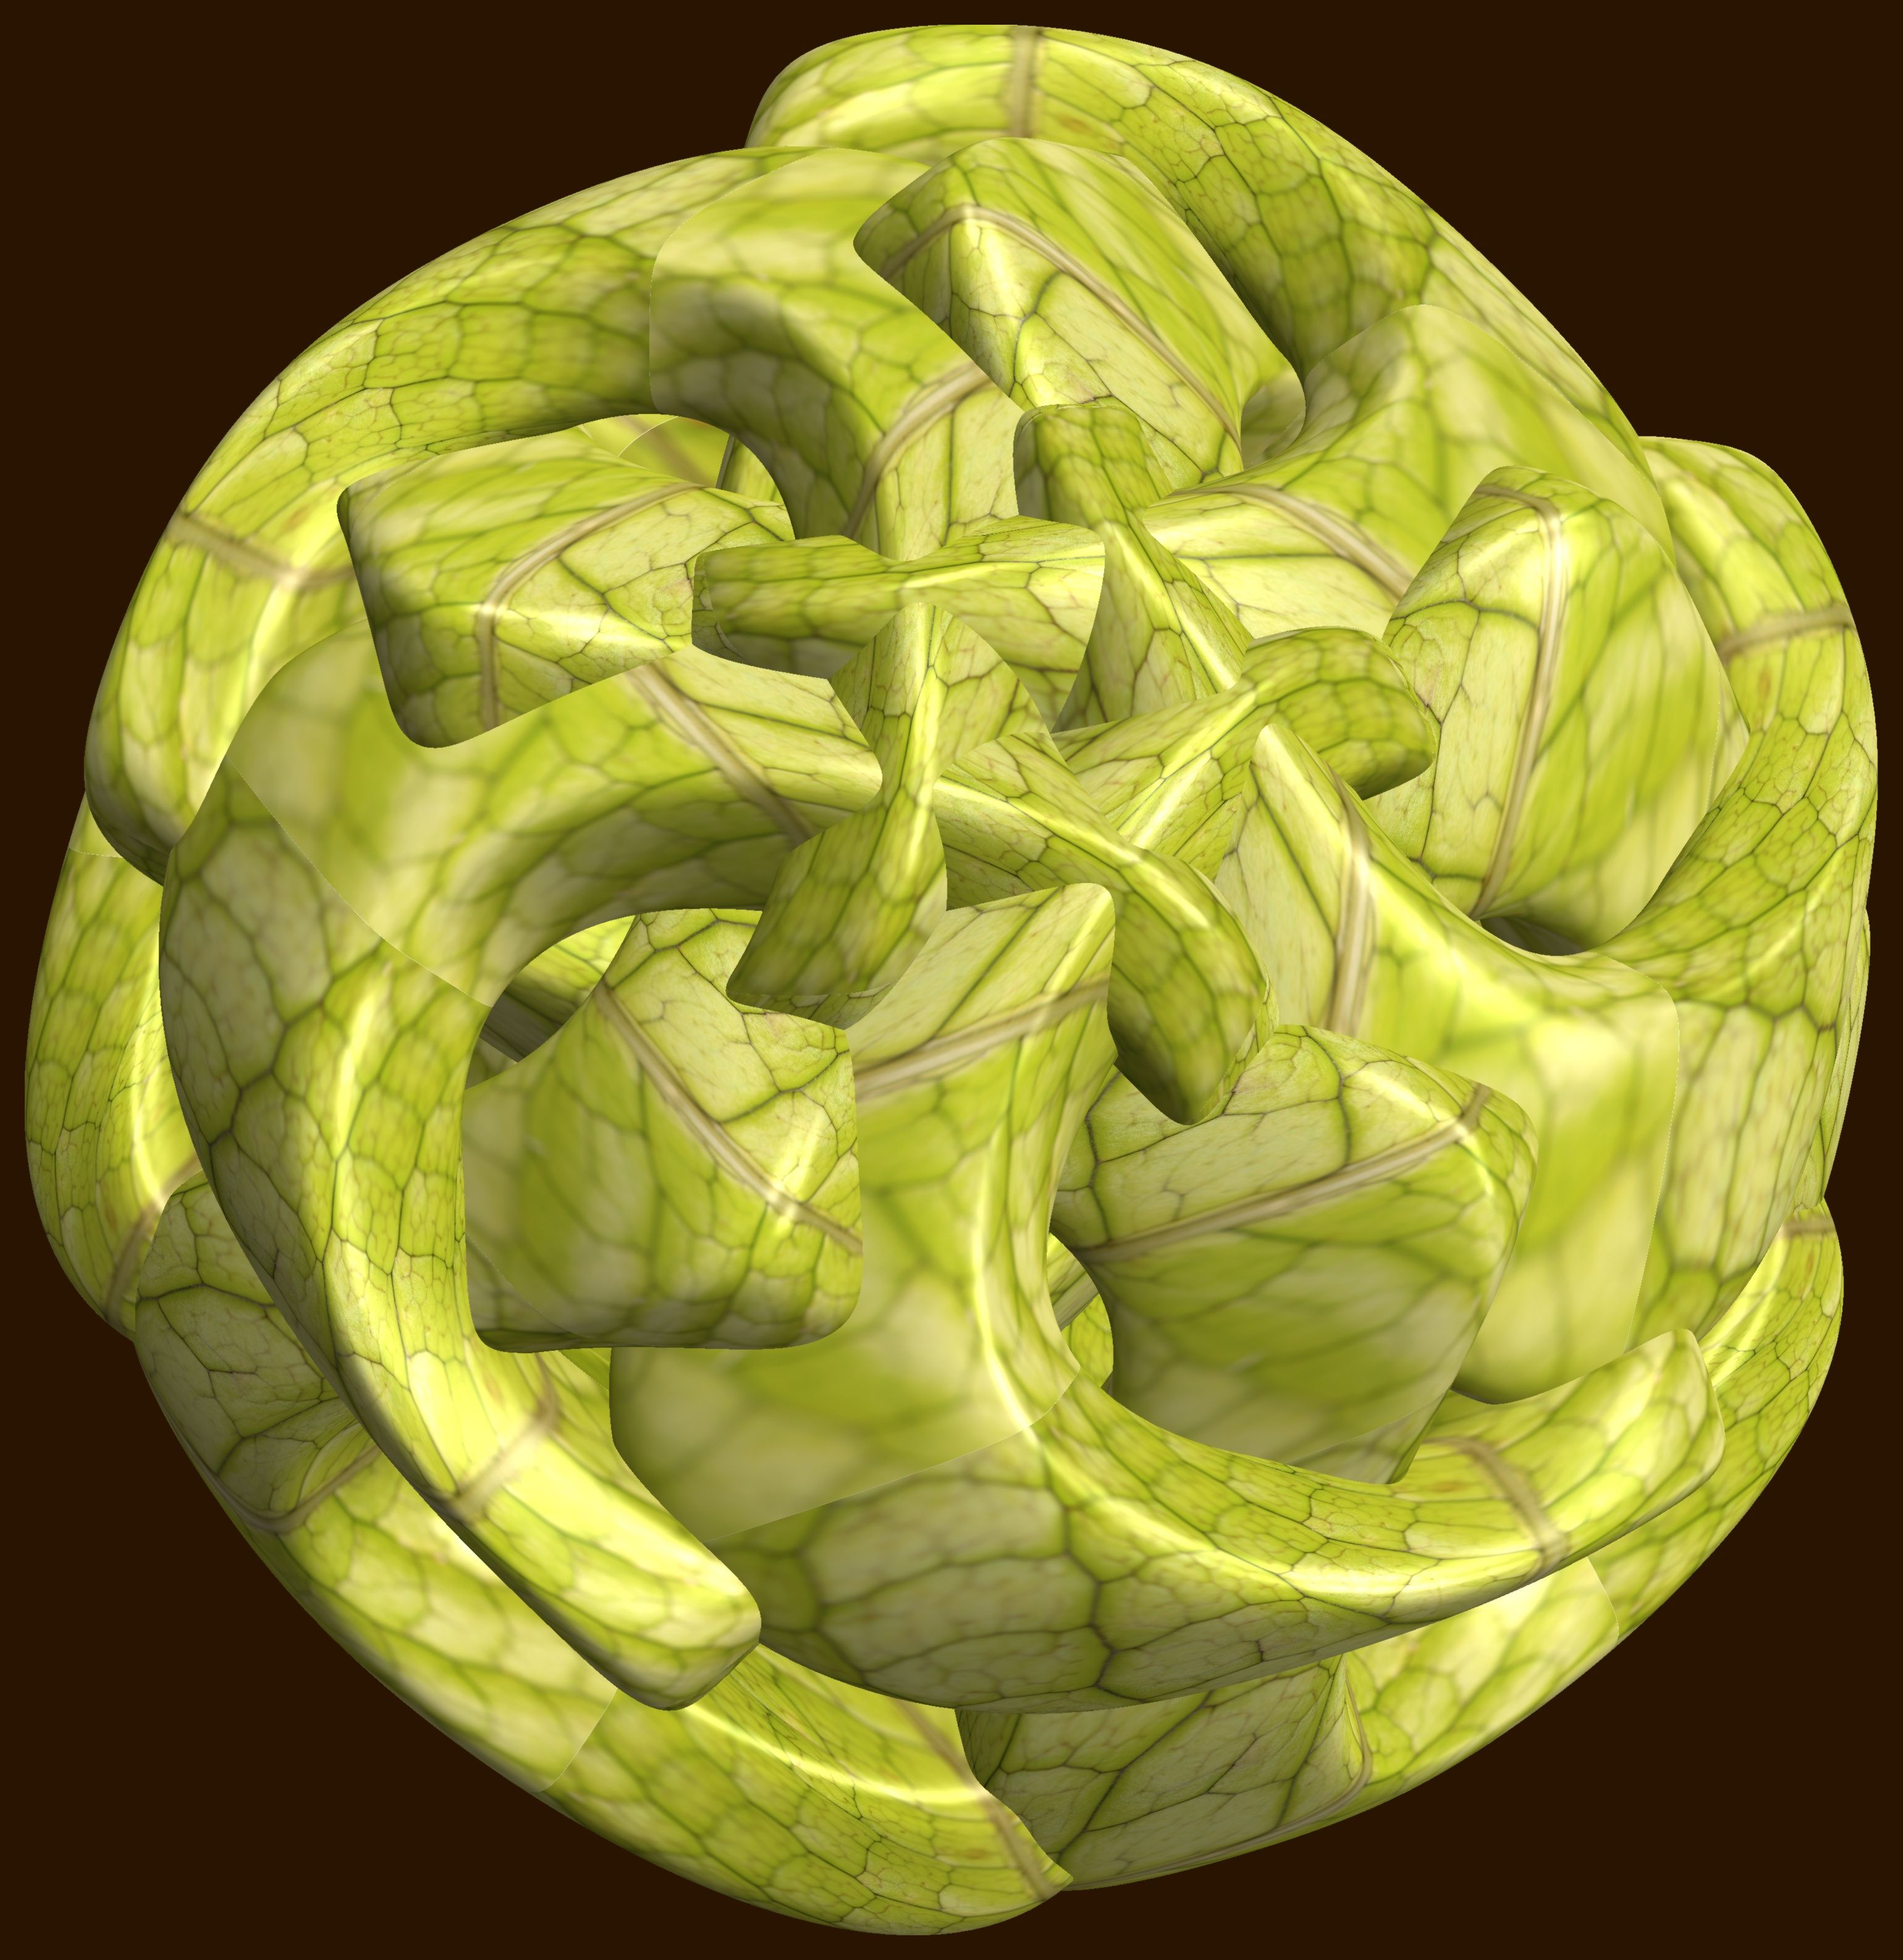
structure, plant, fruit, texture, leaf, flower, pattern, food, green, produce, vegetable, gourd, figure, design, symmetry, 3d, graphic, organ, knot, mathematica, cg, parametricplot3d, code, program, algorithm, abstruct, mapping, cucurbita, flowering plant, land plant